Cerebral palsy

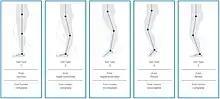
The Amsterdam Gait Classification facilitates the assessment of the gait pattern in CP patients. It helps to facilitate communication in the interdisciplinary team between those affected, doctors, physiotherapists and orthotists.

In patients with spastic hemiplegia or diplegia, various gait patterns can be observed, the exact form of which can only be described with the help of complex gait analysis systems. In order to facilitate interdisciplinary communication in the interdisciplinary team between those affected, doctors, physiotherapists and orthotists, a simple description of the gait pattern is useful. J. Rodda and H. K. Graham already described in 2001 how gait patterns of CP patients can be more easily recognized and defined gait types which they compared in a classification. They also described that gait patterns can vary with age. Building on this, the Amsterdam Gait Classification was developed at the free university in Amsterdam, the VU medisch centrum.